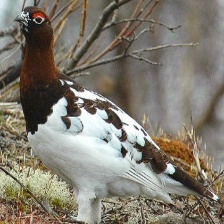
Species: WILLOW PTARMIGAN
Scientific name: LAGOPUS LAGOPUS